Salo Baron

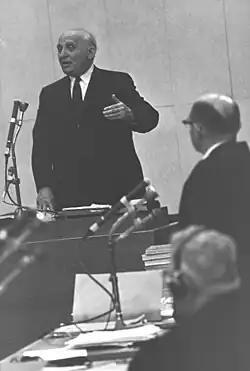
Prof. Baron testifying at Adolf Eichmann's trial

Baron was born in Tarnów, Galicia, which was then part of the Austro-Hungarian Empire but is now in Poland. Baron's family was educated and affluent, part of the Jewish aristocracy of Galicia. His father was a banker and president of the Jewish community of 16,000. Baron's first language was Polish, but he knew other languages, including Yiddish, Hebrew, French, and German, and was famous for being able to give scholarly lectures without notes in five languages.